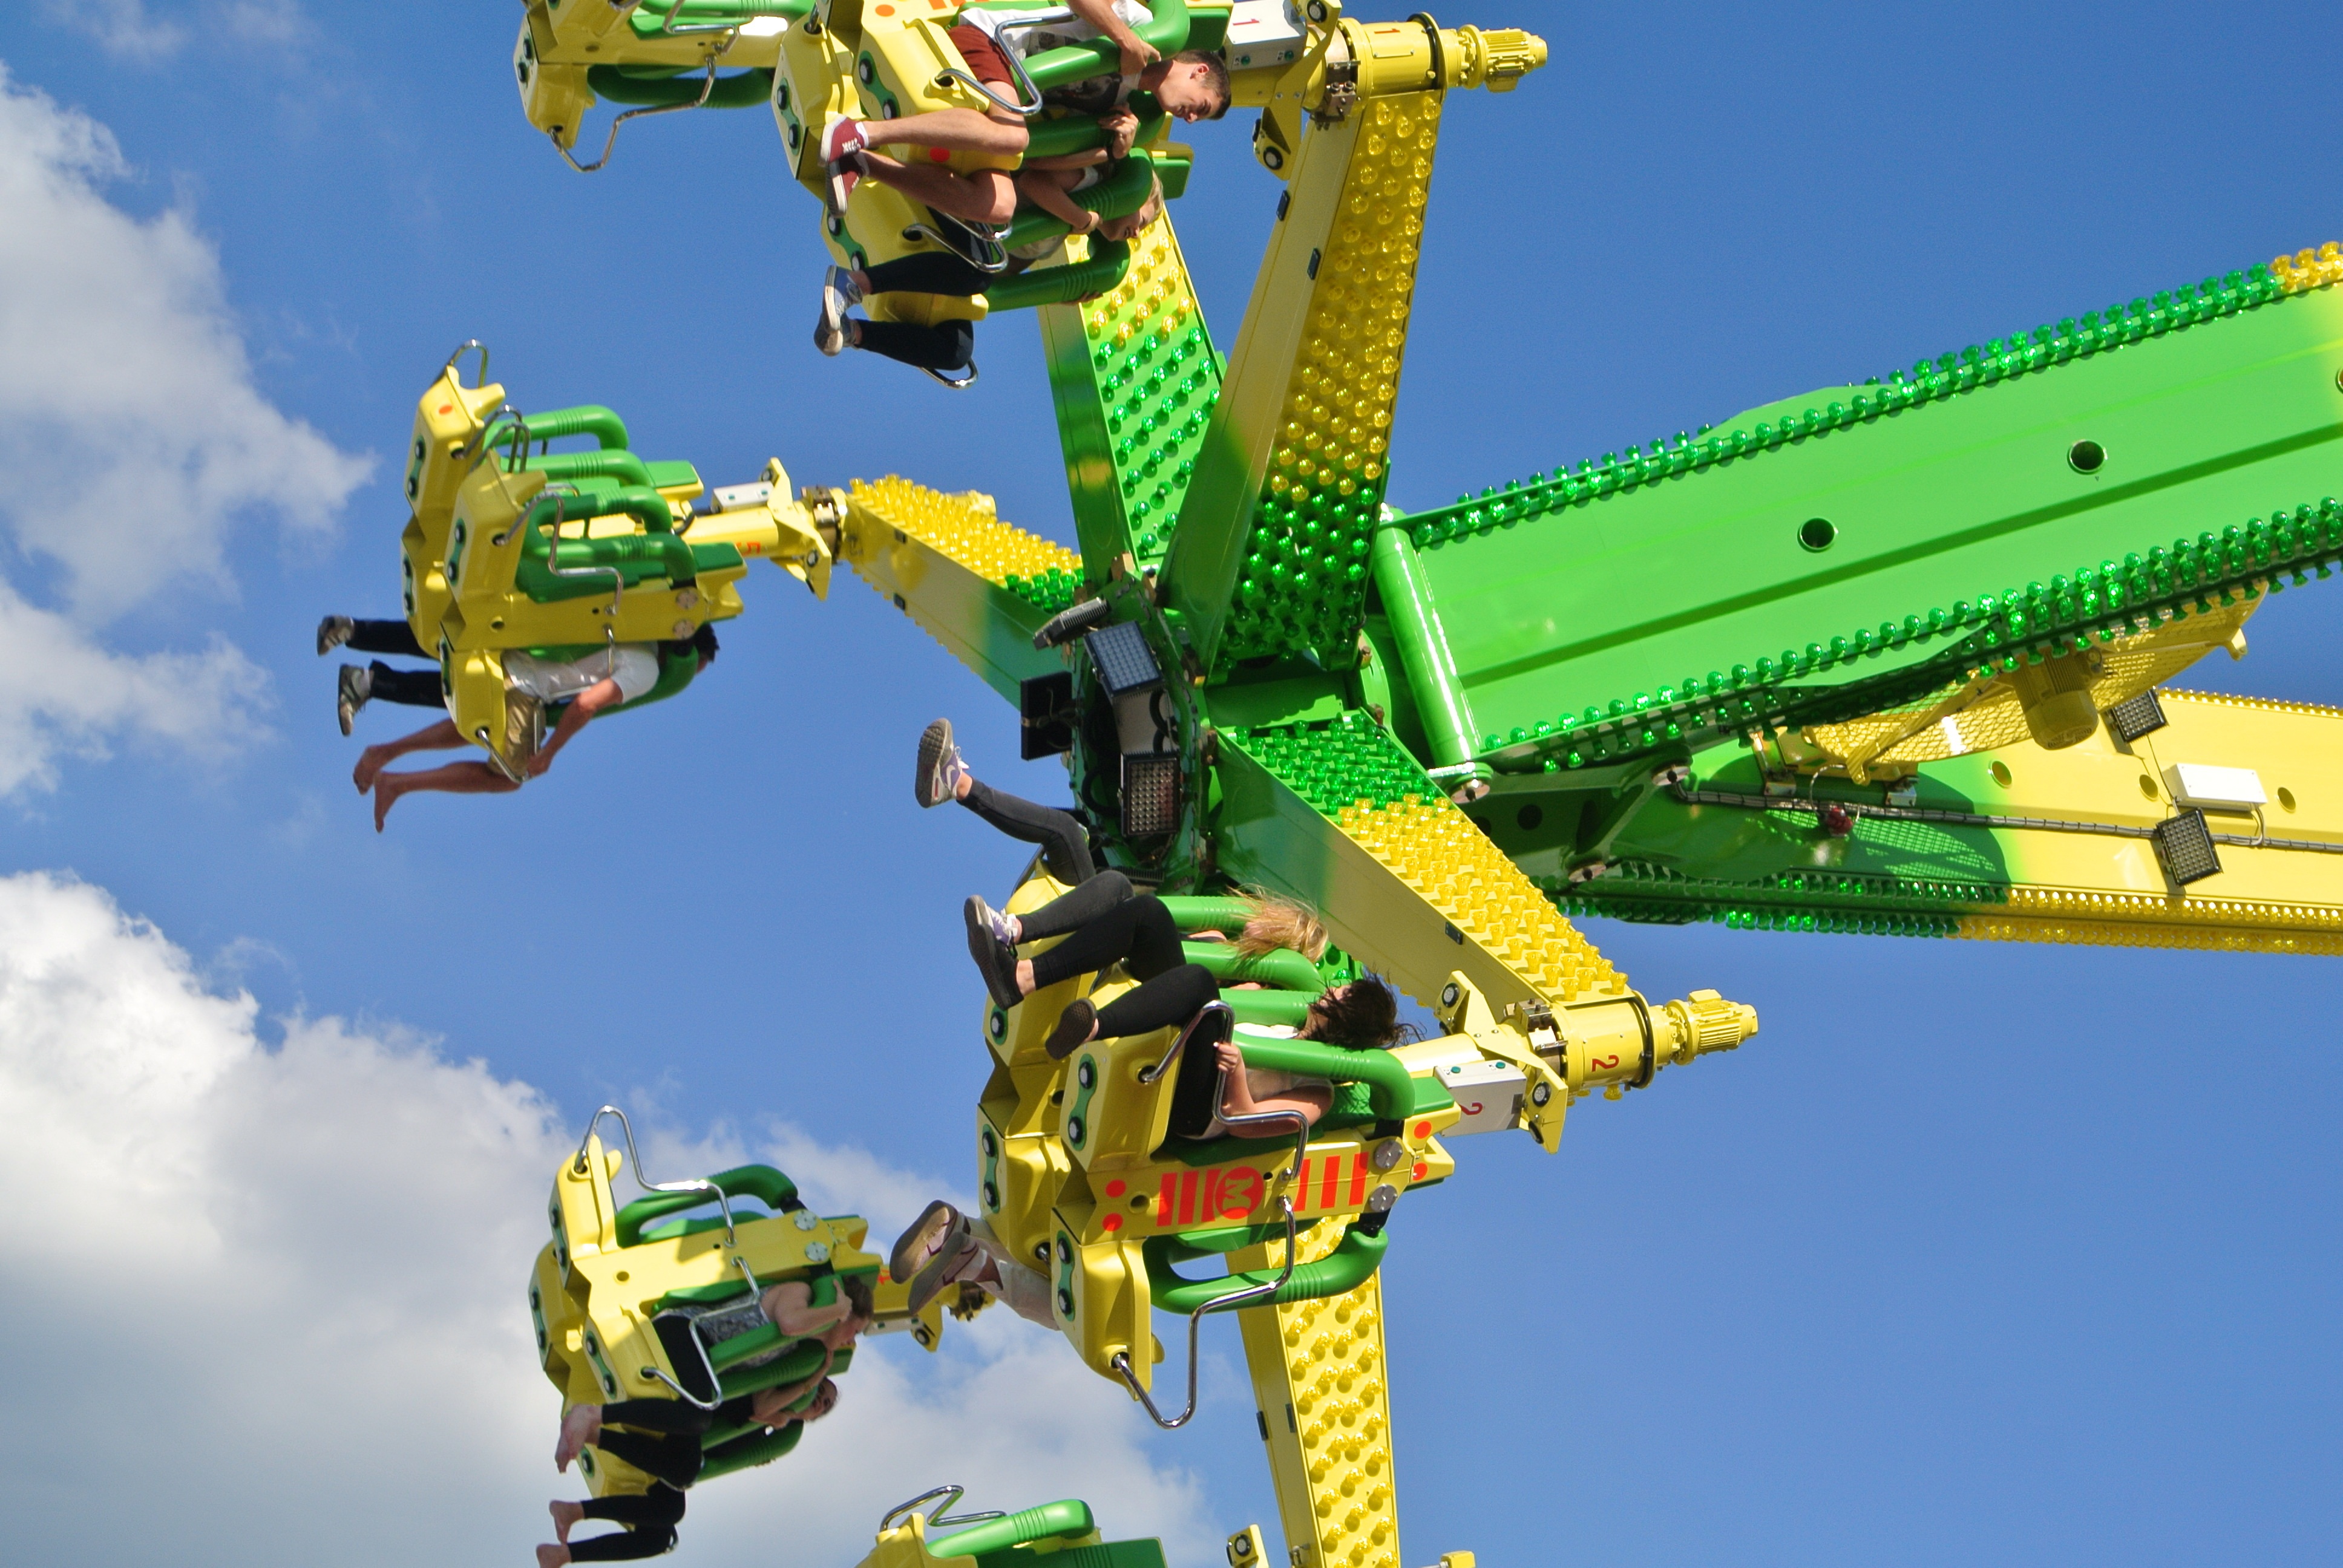
recreation, green, amusement park, action, park, ride, carousel, attraction, colorful, yellow, extreme sport, speed, thrill, movement, roller coaster, fairground, fun, water park, fair, entertainment, pleasure, screenshot, folk festival, hustle and bustle, year market, carnies, amusement ride, outdoor recreation, nonbuilding structure